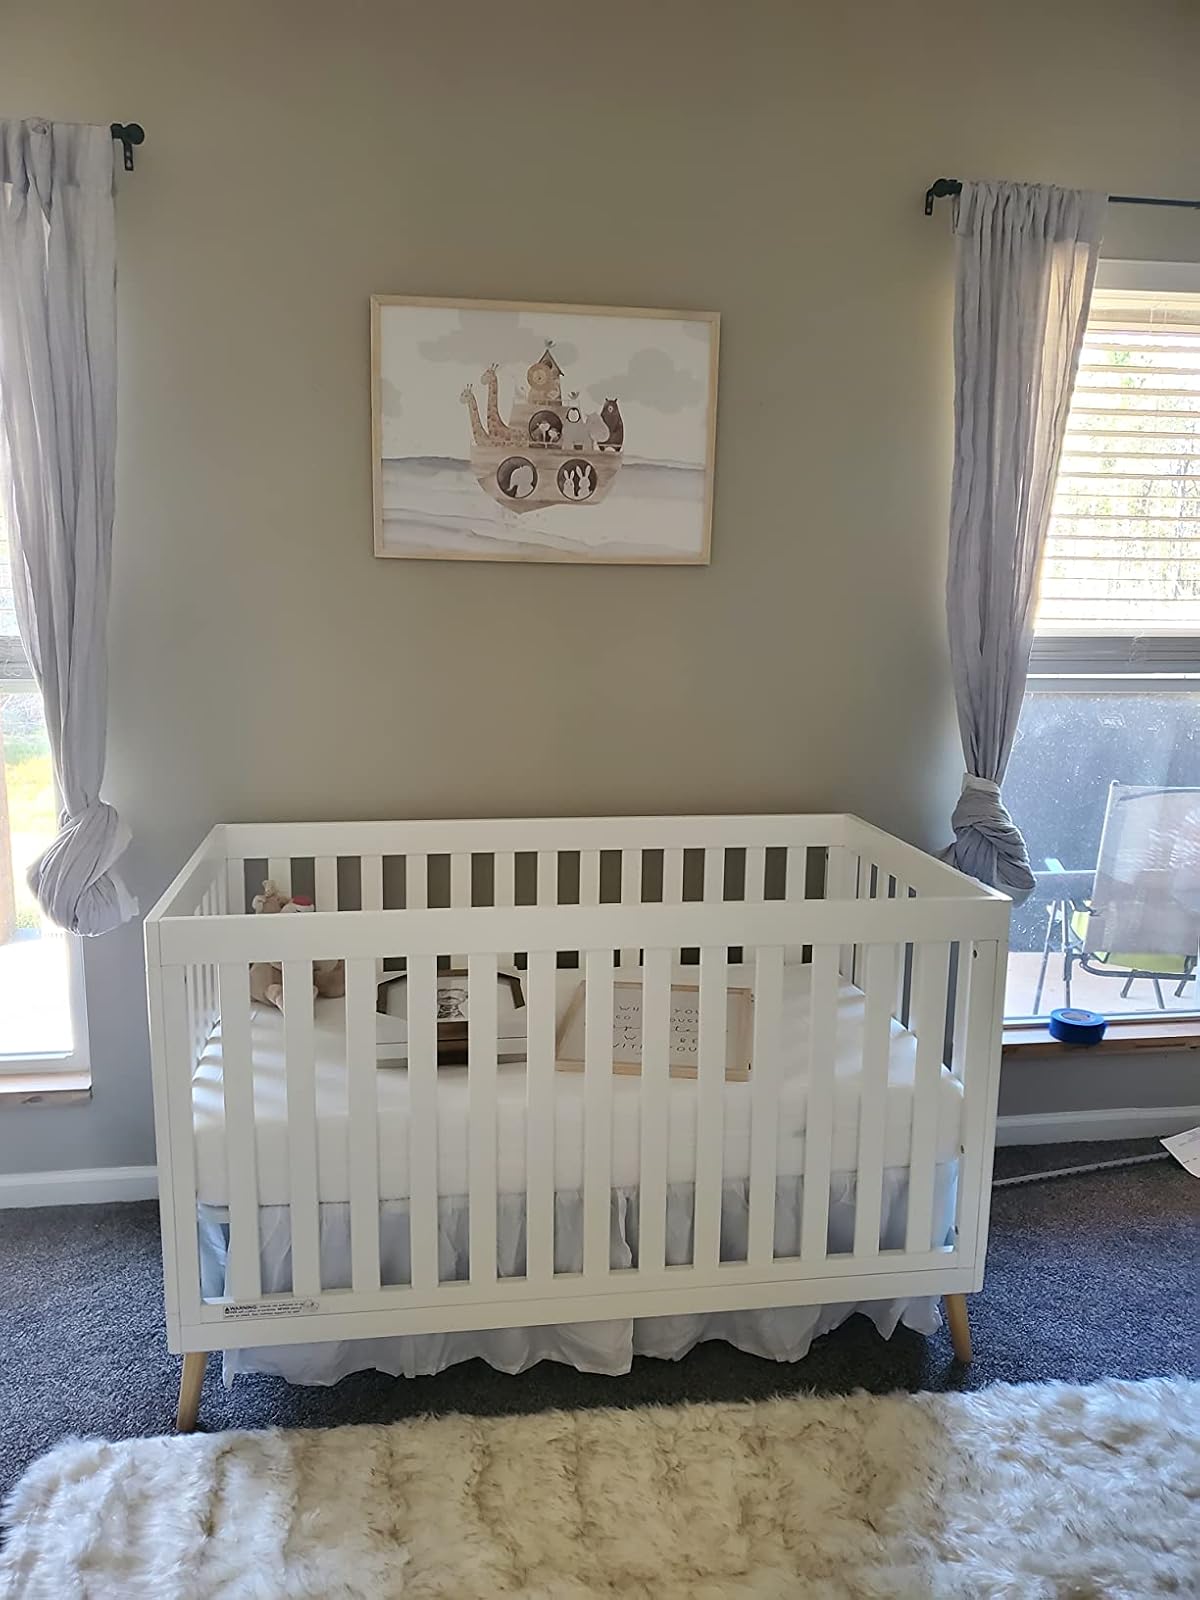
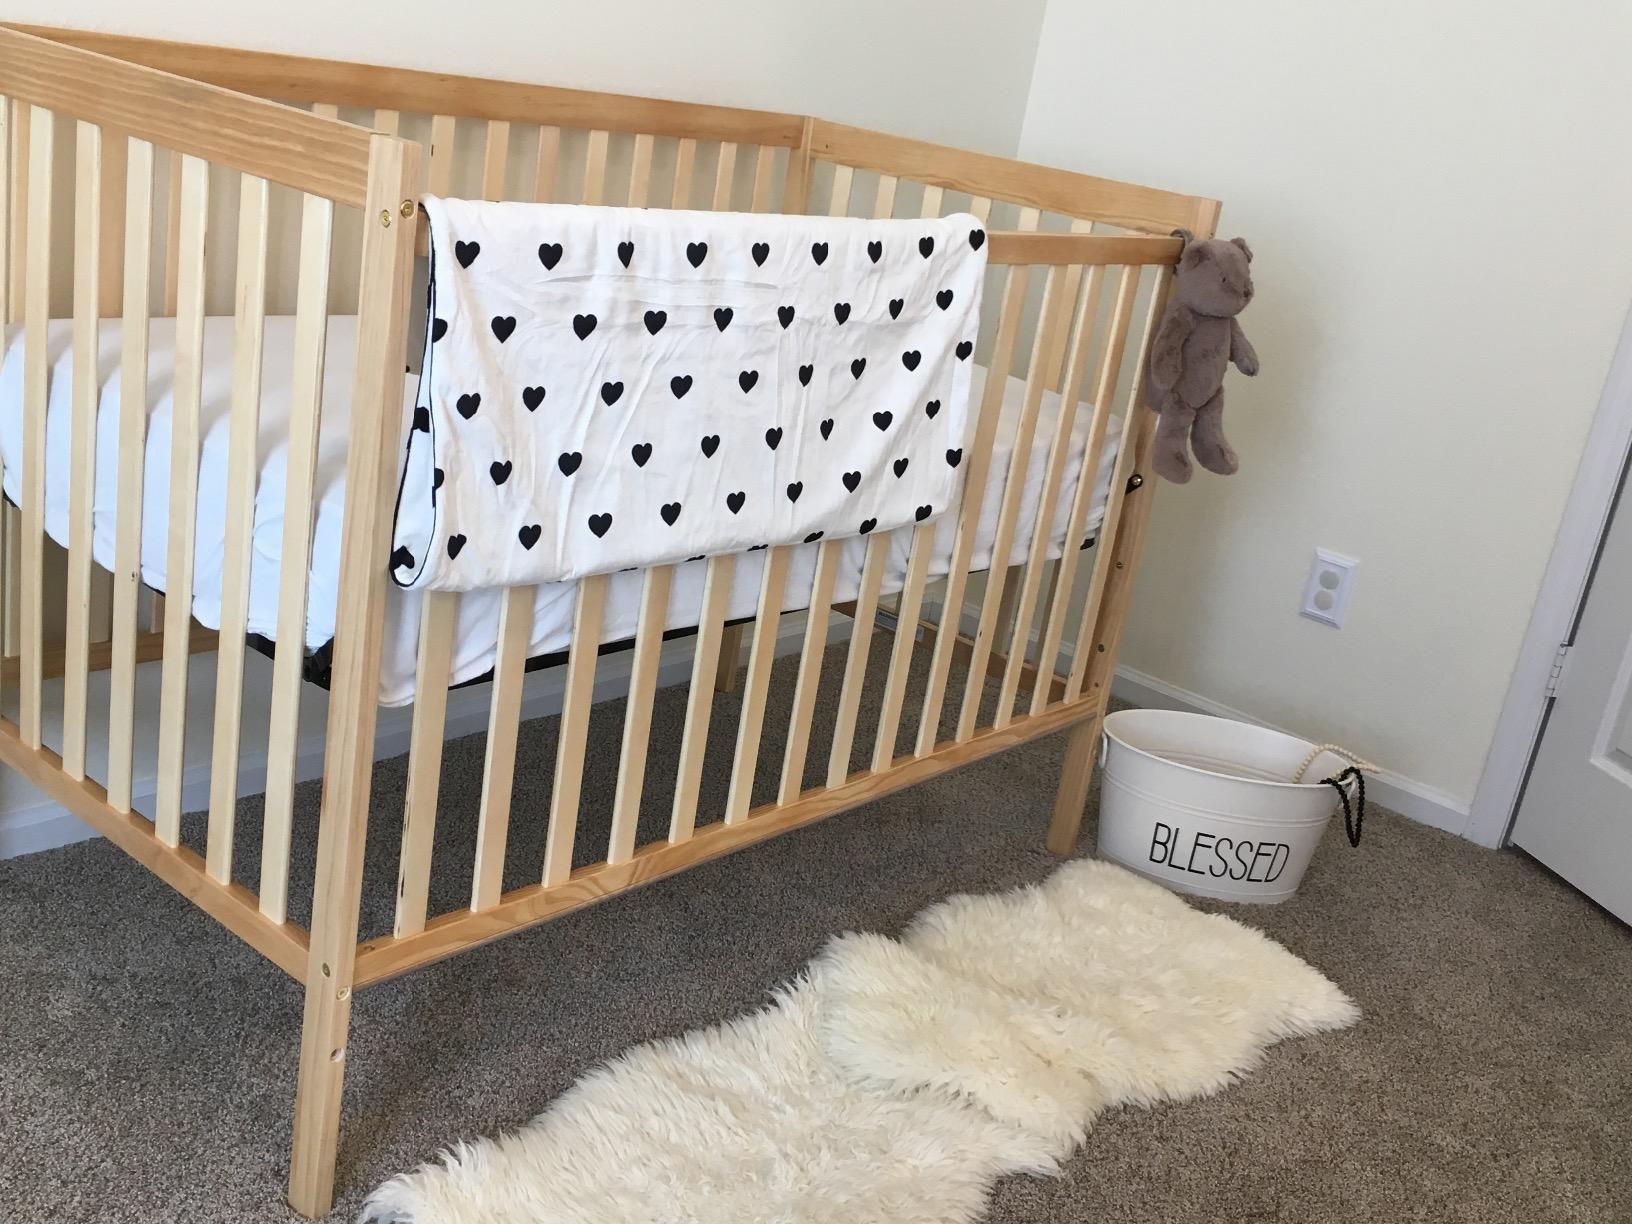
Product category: products_crib
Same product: no